Maritime Amateur Hockey Association

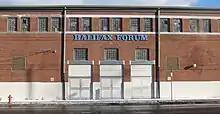
Exterior of building

Prior to the 1936 Winter Olympics, four members of the Halifax Wolverines that had been added to the Canada men's national ice hockey team were removed after reports of them demanding money. The MAHA called Gilroy's explanation unsatisfactory and threatened to resign as a branch of the CAHA.